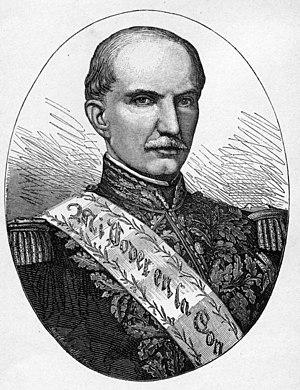
Gabriel García Moreno est un homme d'État, un militaire et un écrivain équatorien. Conservateur, il prit les pleins pouvoirs en 1859 et renversa le dernier gouvernement républicain au profit d'un régime autoritaire. Dirigeant l'Équateur de 1859 jusqu'à sa mort avec un pouvoir quasi absolu, il réprime les révoltes et réunifie le pays durant la guerre civile qui oppose ses partisans face aux républicains. Fervent catholique, il consacra son pays au Sacré-Cœur en 1873 et fut assassiné en 1875.